Tommy Taylor (musician)

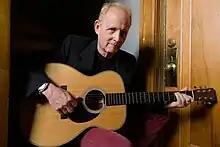

Tommy Taylor (born May 8, 1957) is an American musician, vocalist and songwriter, who is best known for being a touring and recording member with Christopher Cross and Eric Johnson.